Ed Sanders

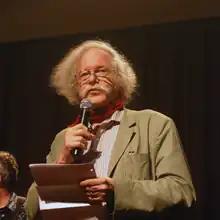
Sanders reading at the House Divided poetry event, Cooper Union, April 2017

Edward Sanders (born August 17, 1939) is an American poet, singer, activist, author, publisher and longtime member of the rock band the Fugs. He has been called a bridge between the Beat and hippie generations. Sanders is considered to have been active and "present at the counterculture's creation."